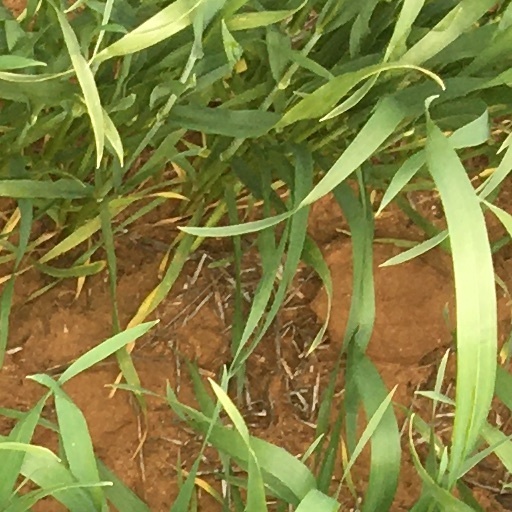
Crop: wheat